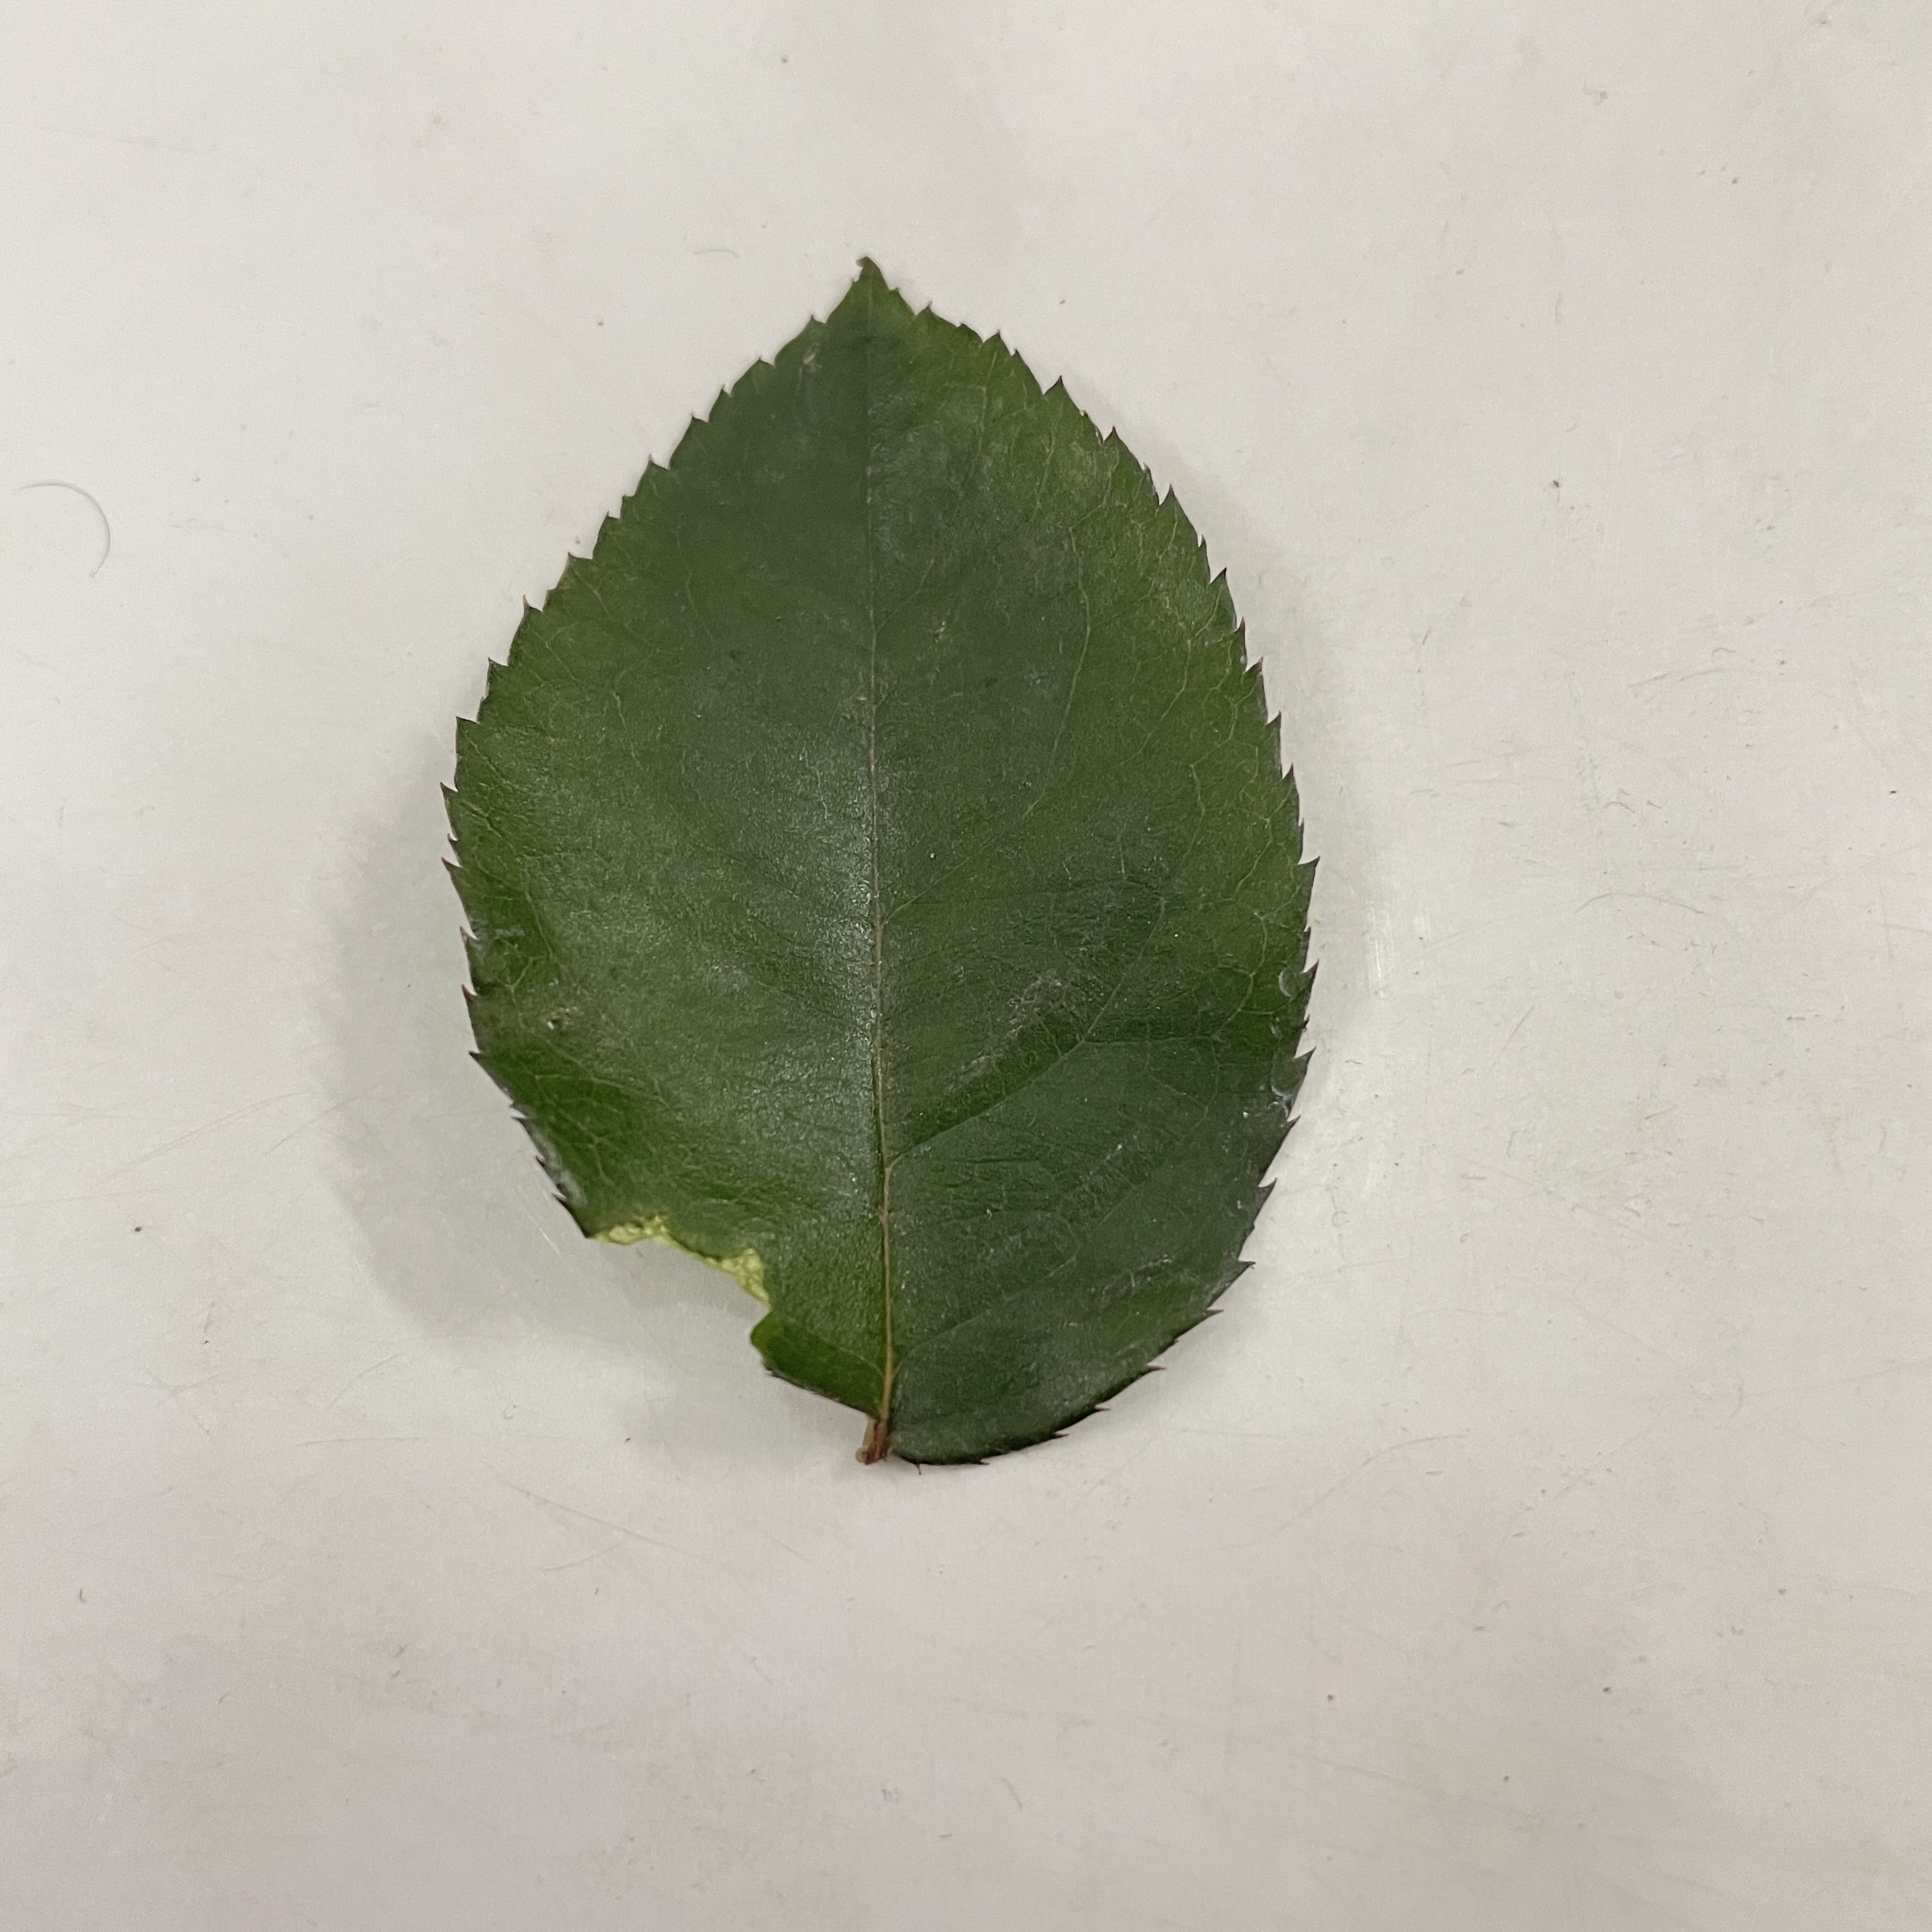
Label: Healthy Leaf